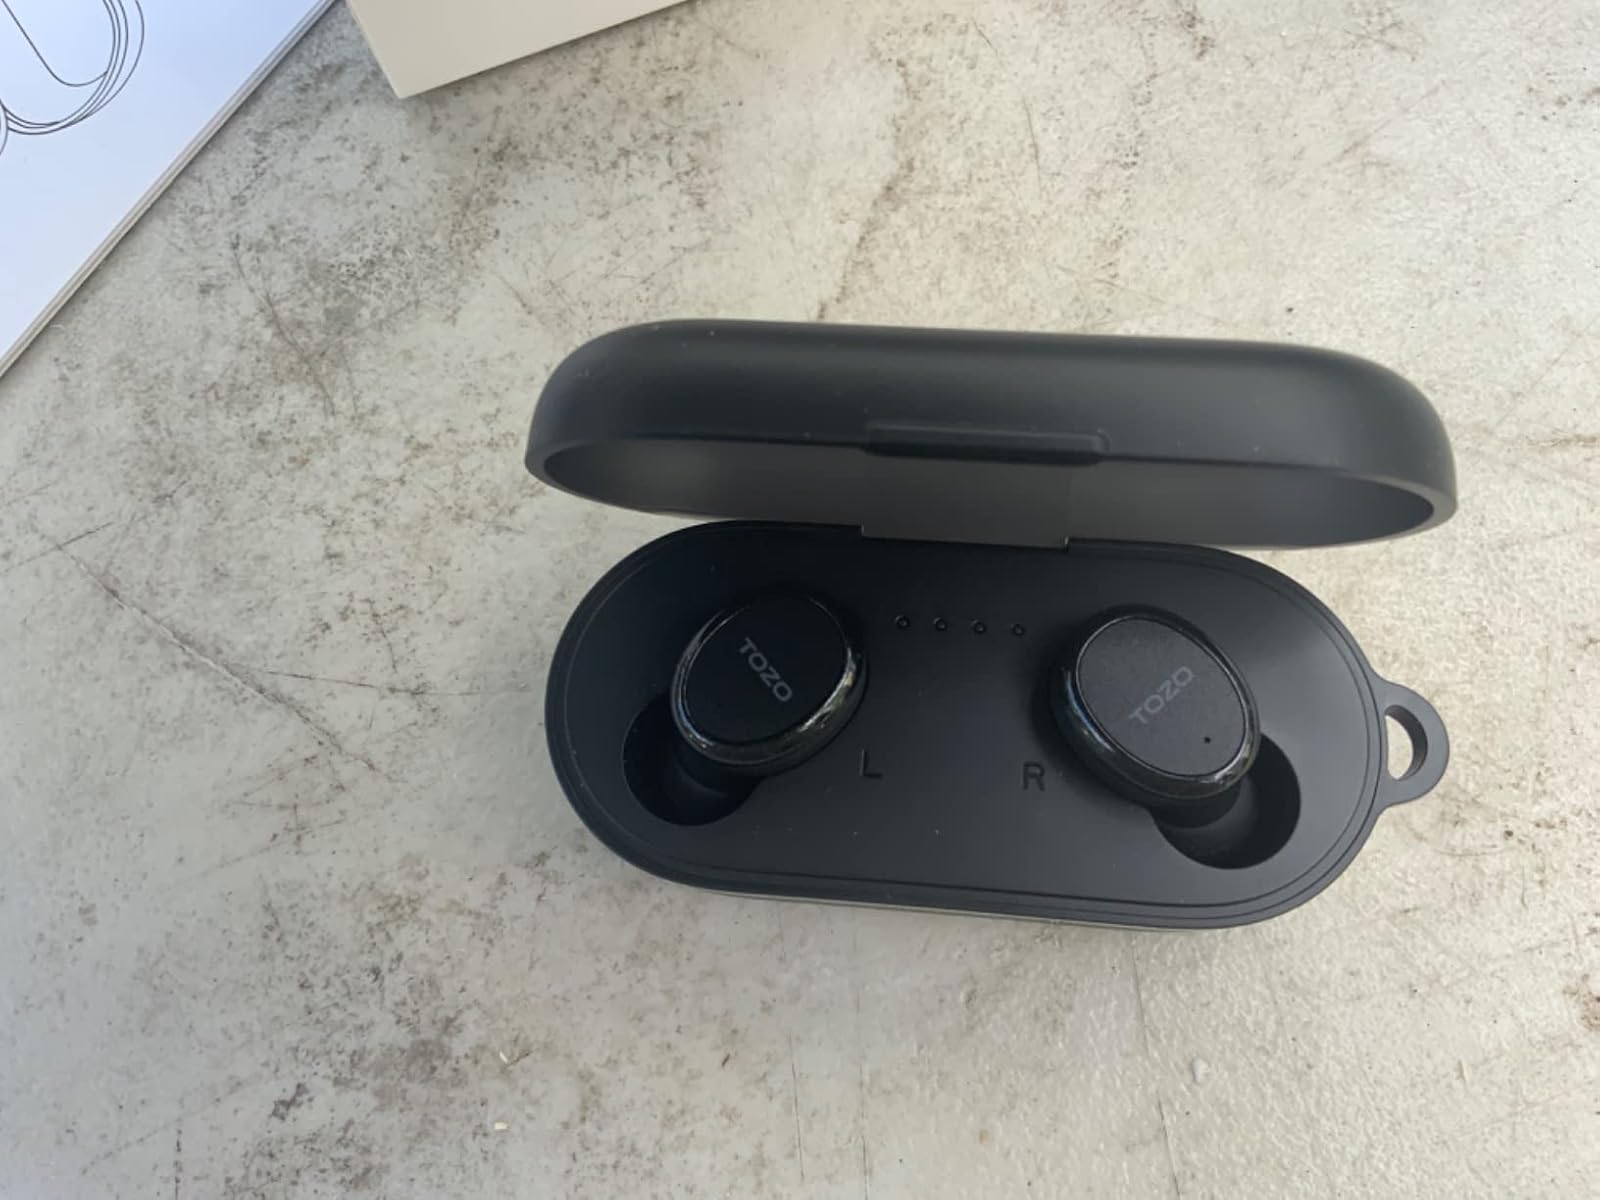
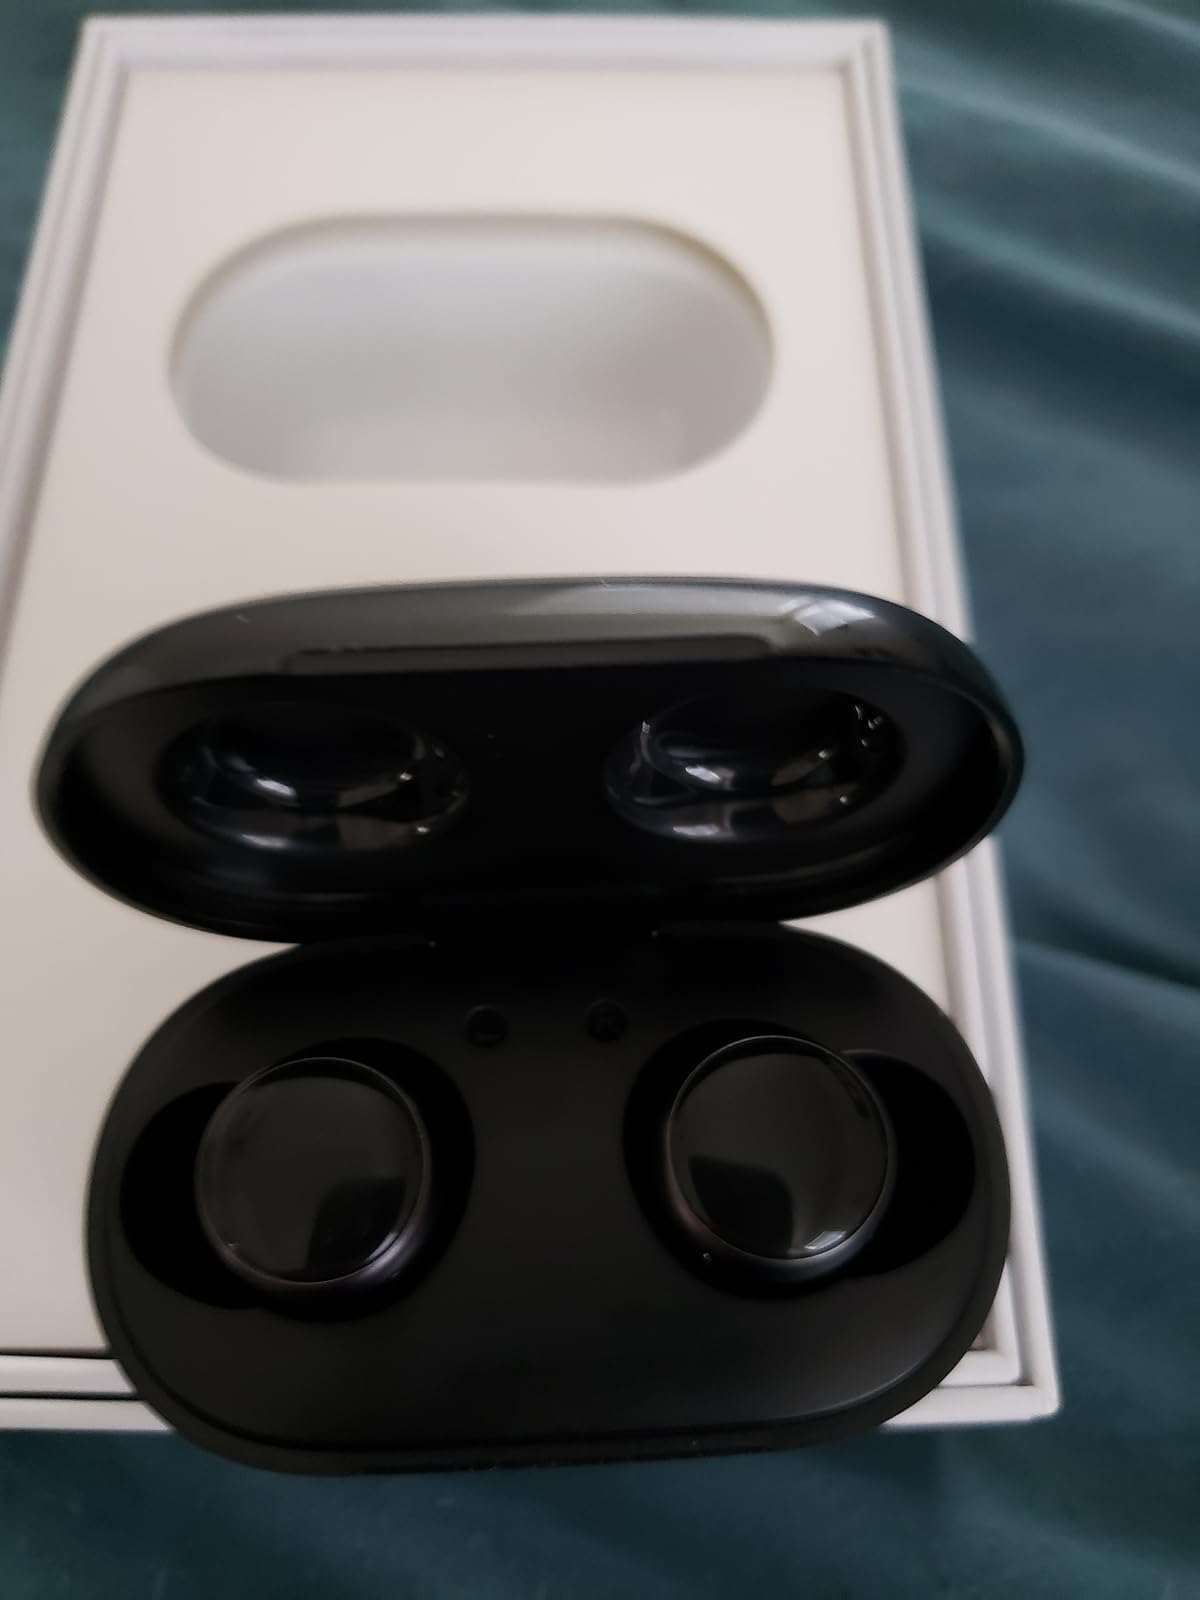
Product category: earbuds
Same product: no